Barbara Pit massacre

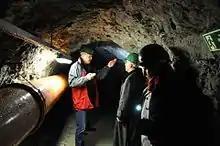
US Ambassador Brent R. Hartley at the Barbara Pit in 2015

The first high-ranking official to visit the mass grave after the uncovering on 3 March 2009 was the Slovenian General Prosecutor Barbara Brezigar, who described the scene as "horrific". In the following days, the site was visited by Slovenian Member of European Parliament and former Prime Minister Lojze Peterle. Peterle criticised President of Slovenia Danilo Türk for failing to visit the site. When asked to comment on the issue during a visit to the town of Trbovlje on 8 March, International Women's Day, only 10 kilometers away from the mass grave, Türk refused to comment on the issue, qualifying political manipulations with the mass grave as a "second rate topic". He dismissed the calls to visit the grave as "political manipulation". He subsequently condemned the crime, adding: "as I condemn all executions during and after the (Second World) war".